Tony Gregory

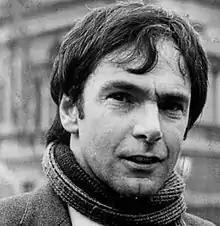
Gregory in 1982

Tony Gregory (5 December 1947 – 2 January 2009) was an Irish independent politician, and a Teachta Dála (TD) for the Dublin Central constituency from 1982 to 2009.